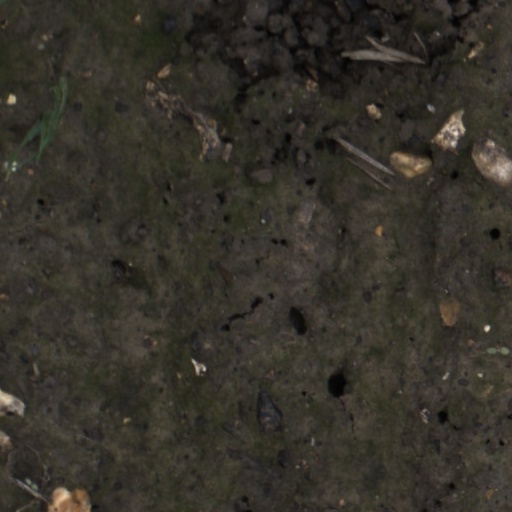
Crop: wheat